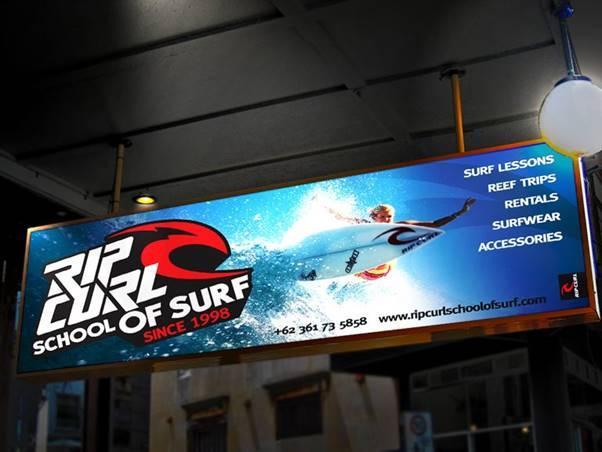
có một biểu tượng màu đỏ xuất hiện ở trên biển quảng cáo